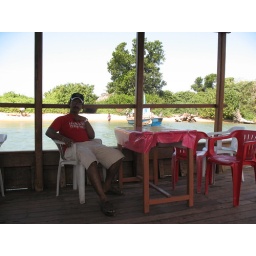
Waiting for the food in the boat Restaurant.....no food only table is there!!